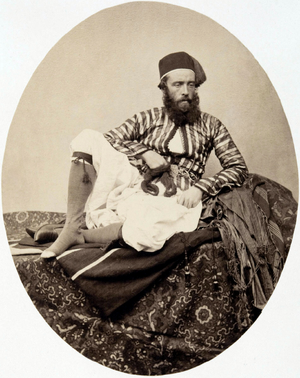
Francis Frith était un photographe anglais.
Voici une liste de personnalités associées à la Société religieuse des Amis, aussi connus sous le nom de quakers.